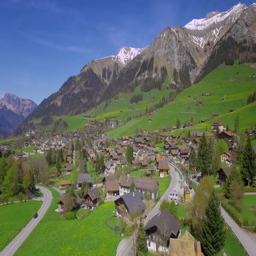
village in the aerial shot / on a bright summer day